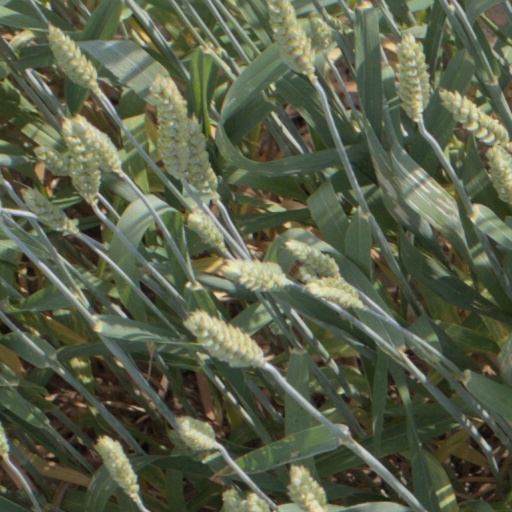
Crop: wheat